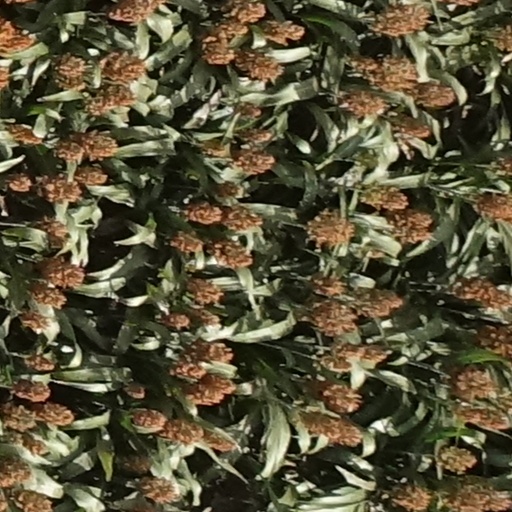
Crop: sorghum